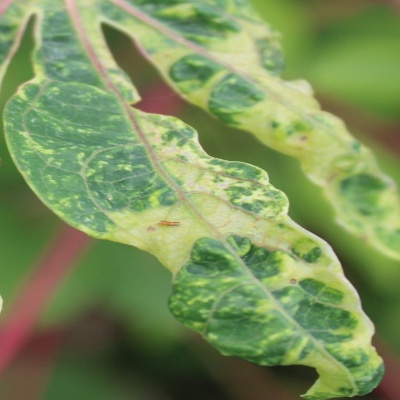
Crop: Cassava
Condition: mosaic